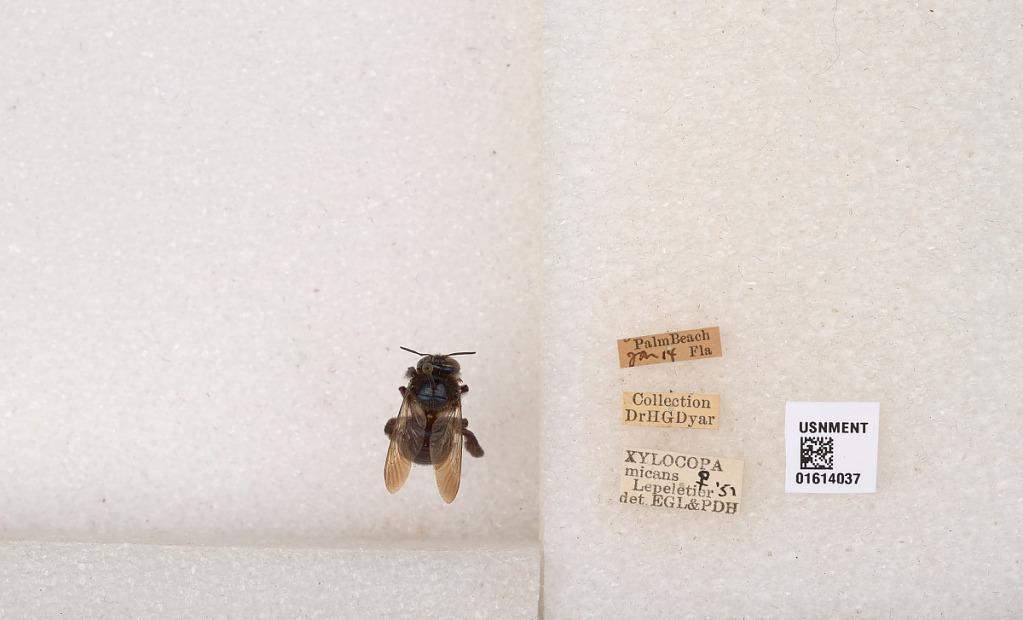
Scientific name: Xylocopa (Schonnherria) micans Lepeletier
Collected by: H. Dyar
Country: United States
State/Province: Florida
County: Palm Beach
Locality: Palm Beach
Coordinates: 26.7056, -80.0364
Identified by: Hurd, P. D.